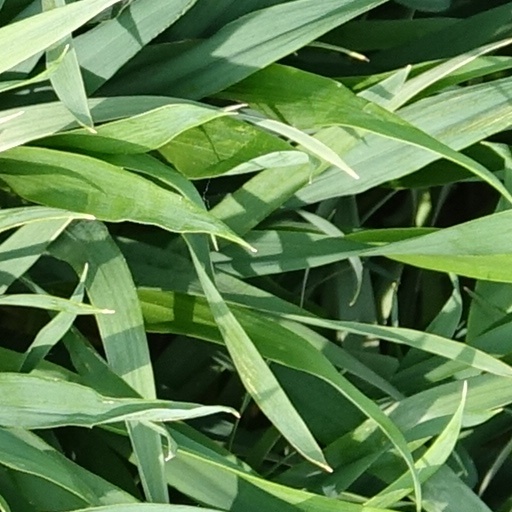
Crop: wheat